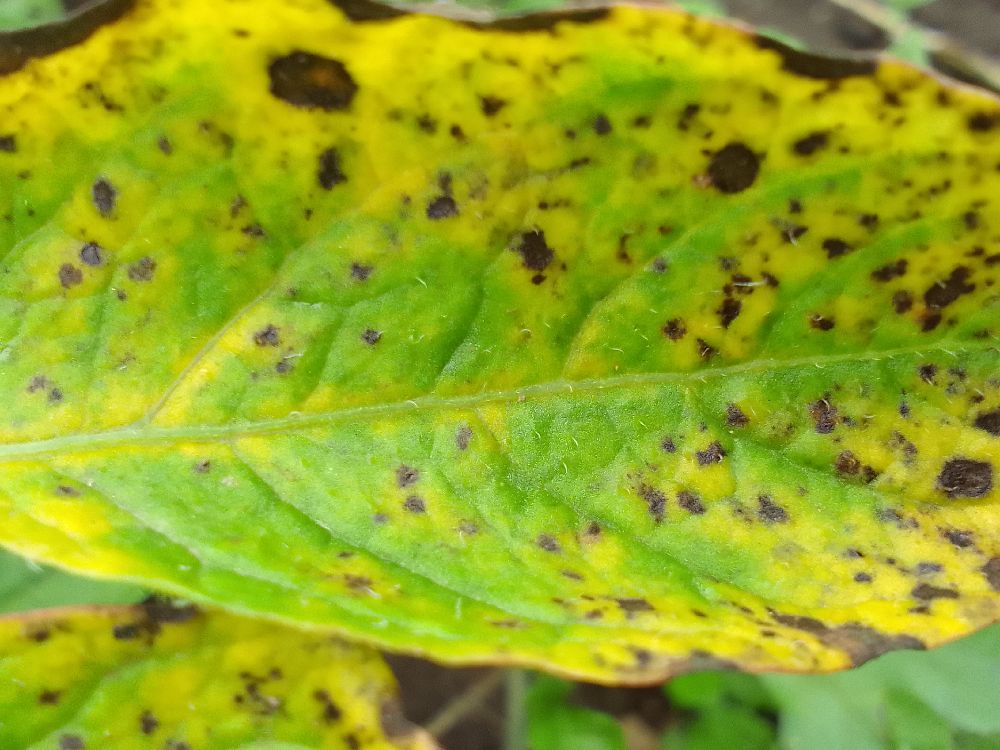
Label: Early blight